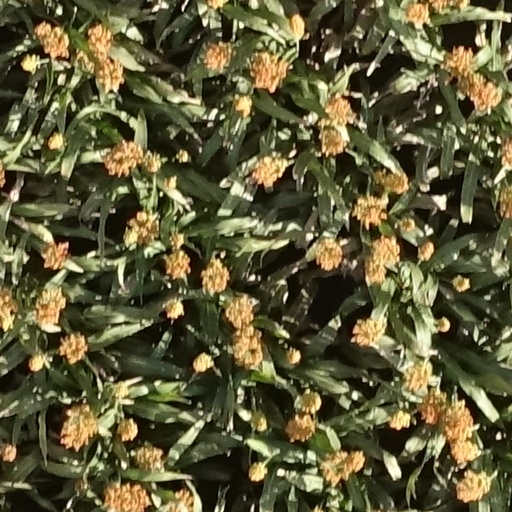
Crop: sorghum